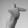
ASL letter: T